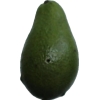
Label: green_avocado